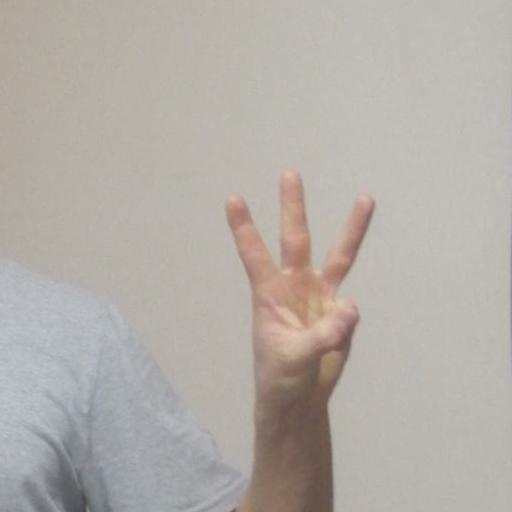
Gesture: three